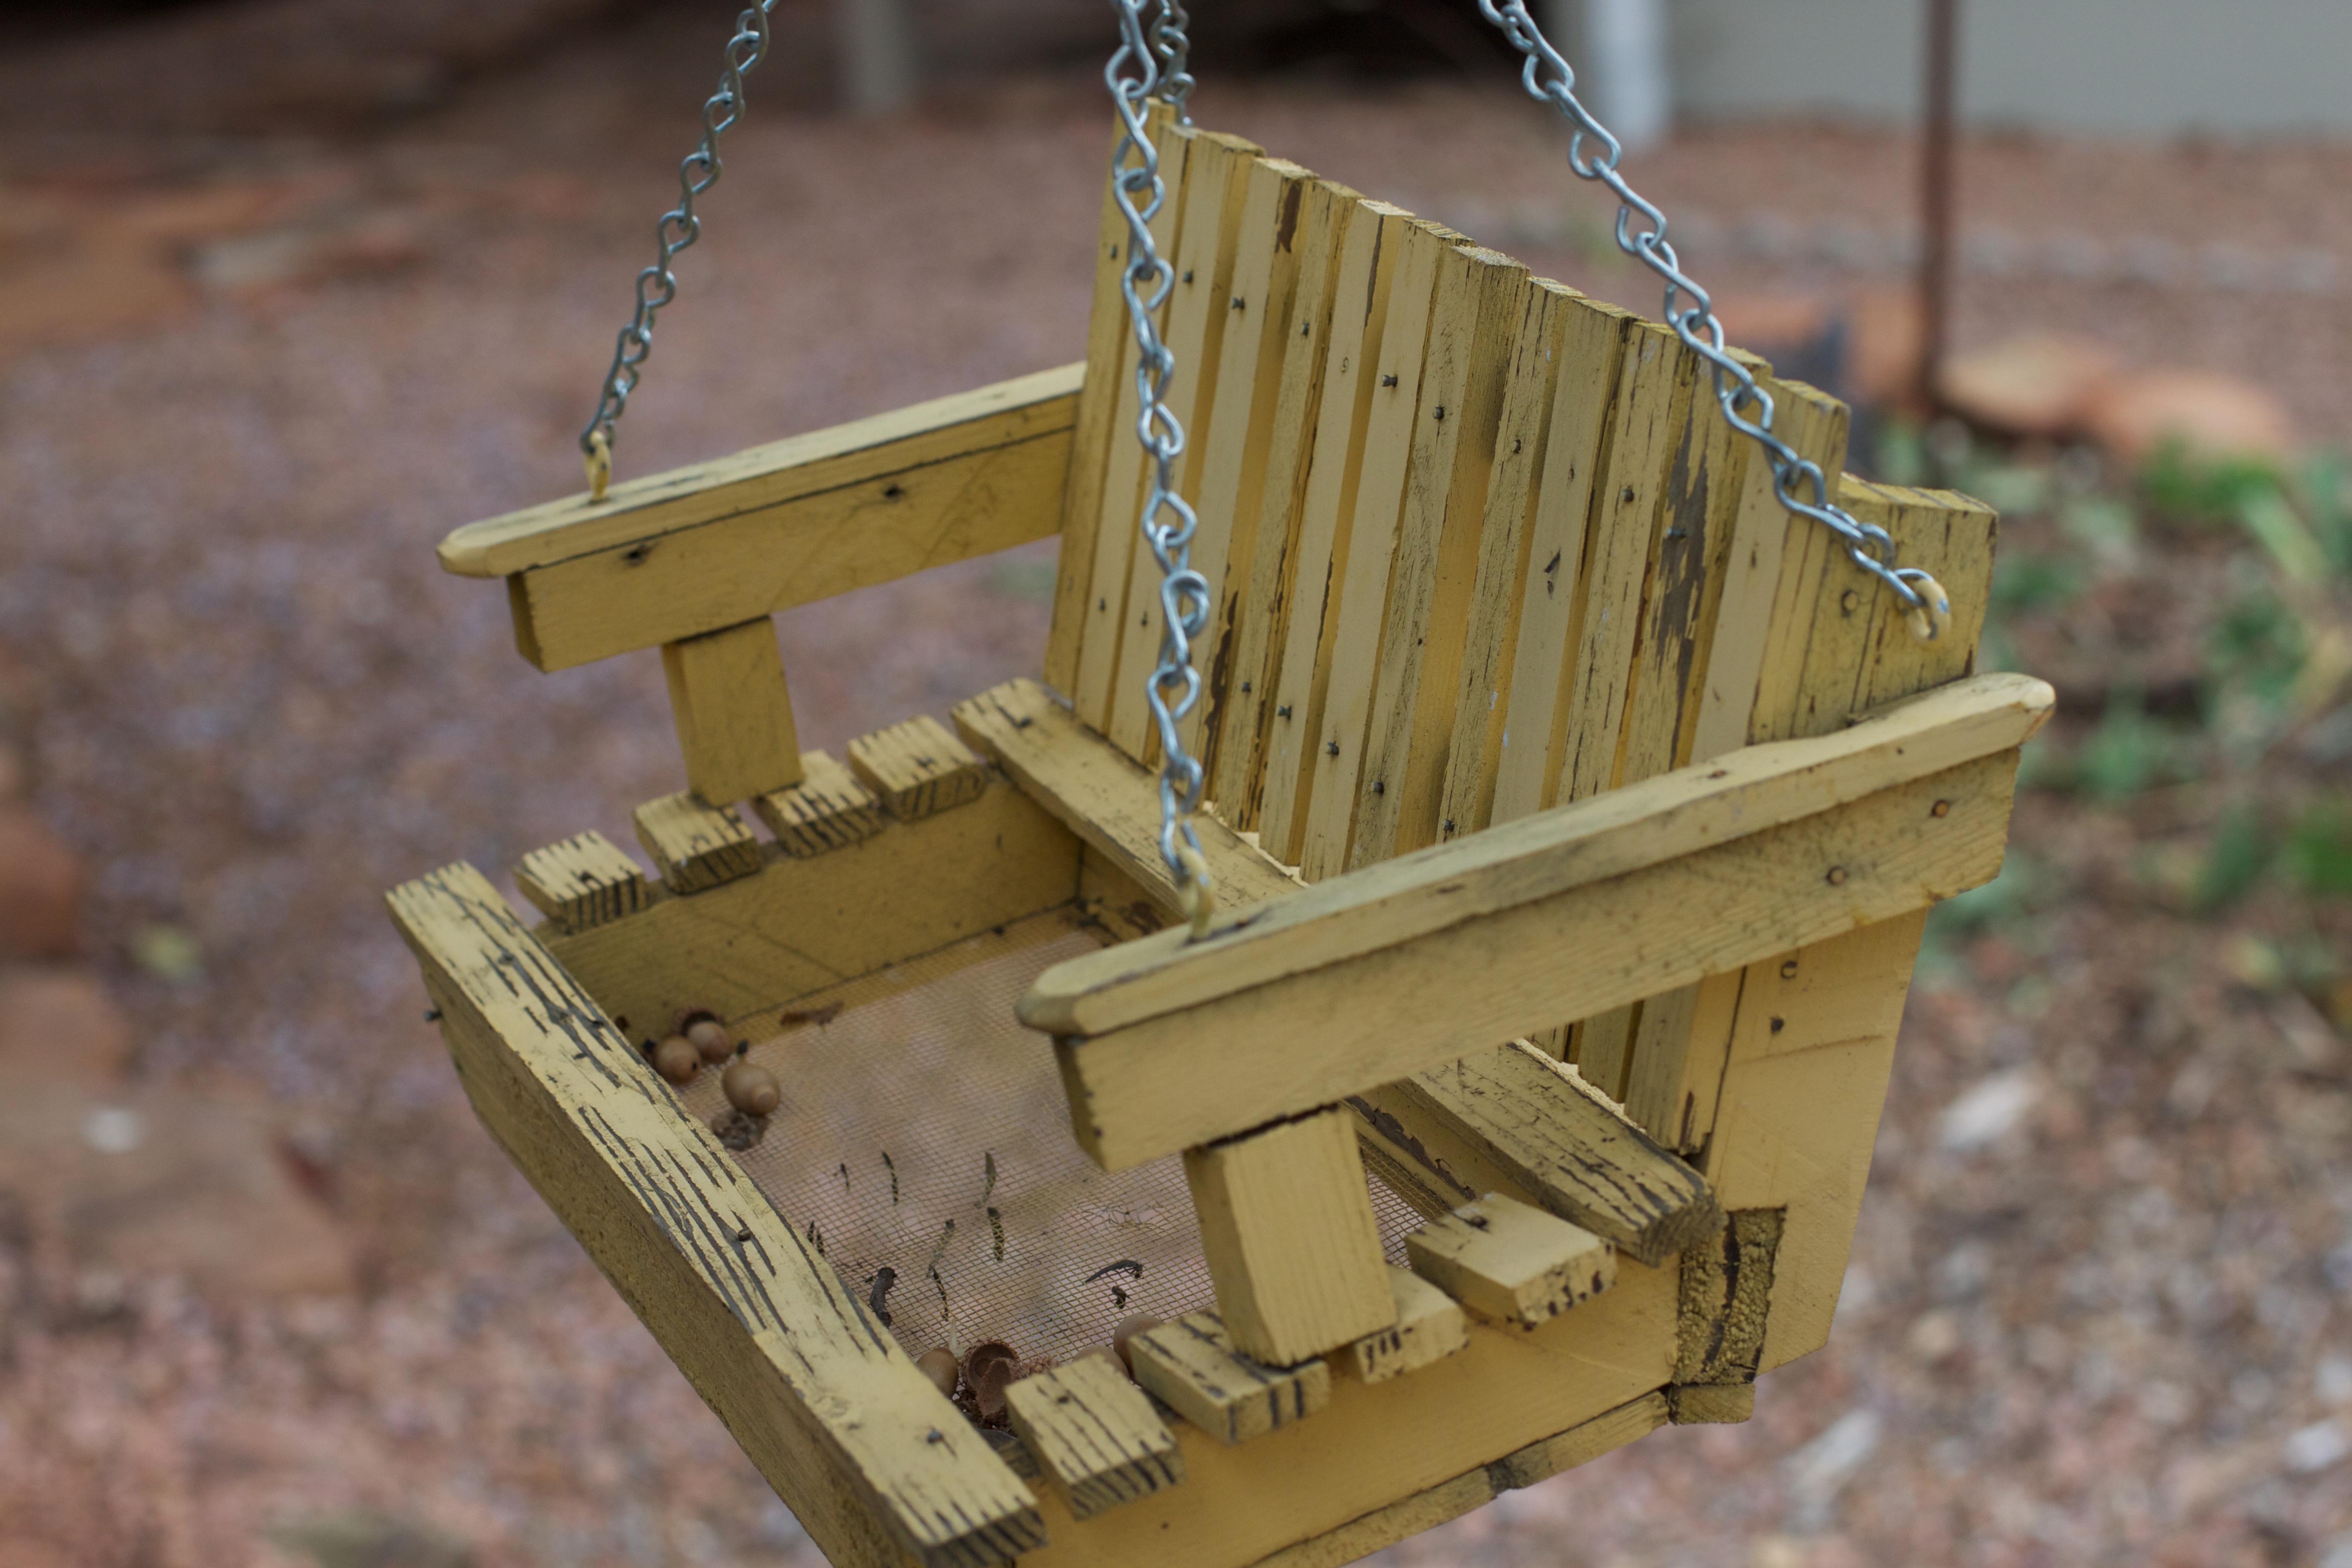
wood, vehicle, agriculture, bulldozer, construction equipment